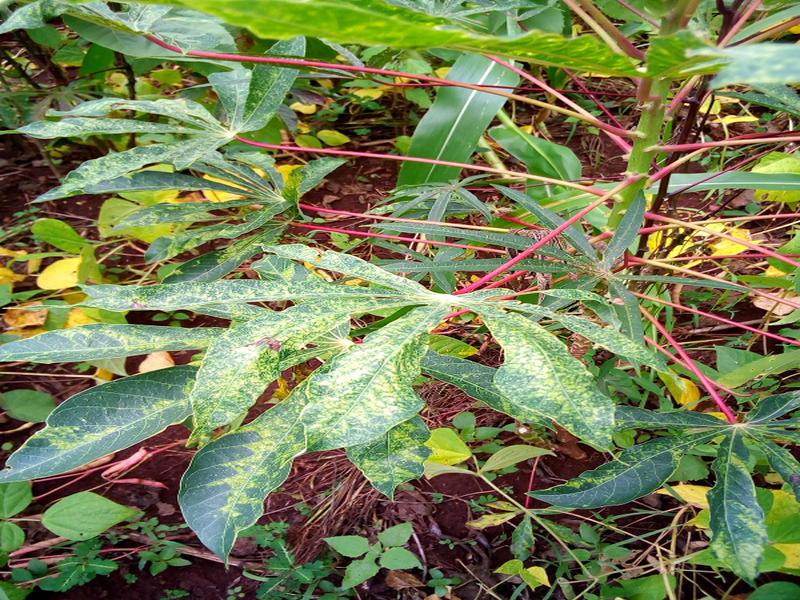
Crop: cassava
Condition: green_mottle